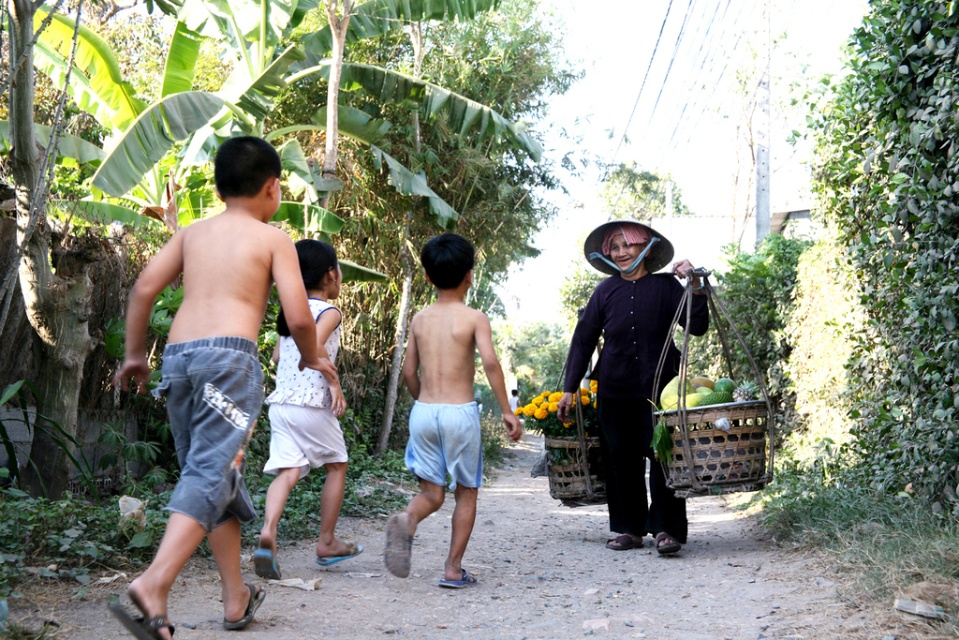
Question: Considering the relative positions of white cotton shirt at center and woven bamboo basket at center-right in the image provided, where is white cotton shirt at center located with respect to woven bamboo basket at center-right? (A) below (B) above
Answer: B